Jaroslav Hašek

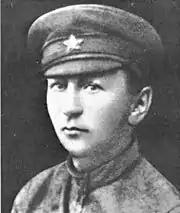
Jaroslav Hašek in 1920.

At the end of February 1918, he joined the Czechoslovak Social Democratic Workers' Party (forerunner of the Communist Party of Czechoslovakia, 1921–1992). What led Hašek to abandon anarchism and to accept socialist ideals has nowhere been clarified. In March, the Czechoslovak legions embarked on their well-known retreat, with the aim of joining the Western Front via Vladivostok. Hašek disagreed with this and went to Moscow, where he began to cooperate with the Bolsheviks. In April he transferred from the legions to the Red Army. He was sent to Samara and the following year he was director of the army printer in Ufa, chief of the department for work with foreigners, etc. At the end of 1918 he served as commander of the Chuvash troops in the Red Army and as deputy military commander of the Bugulma district. He then worked in Siberia, where he published several magazines. One of them was also the first magazine in the Buryat language, "Jur" (Dawn).